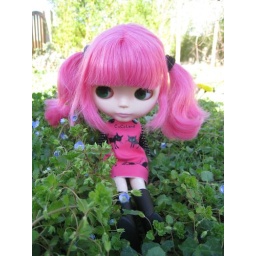
I love sitting in the green grass